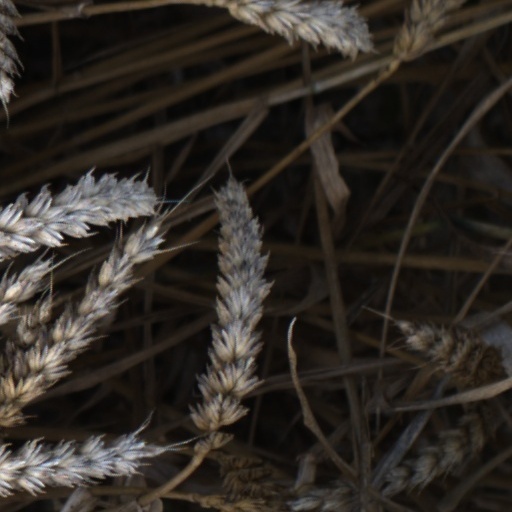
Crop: wheat